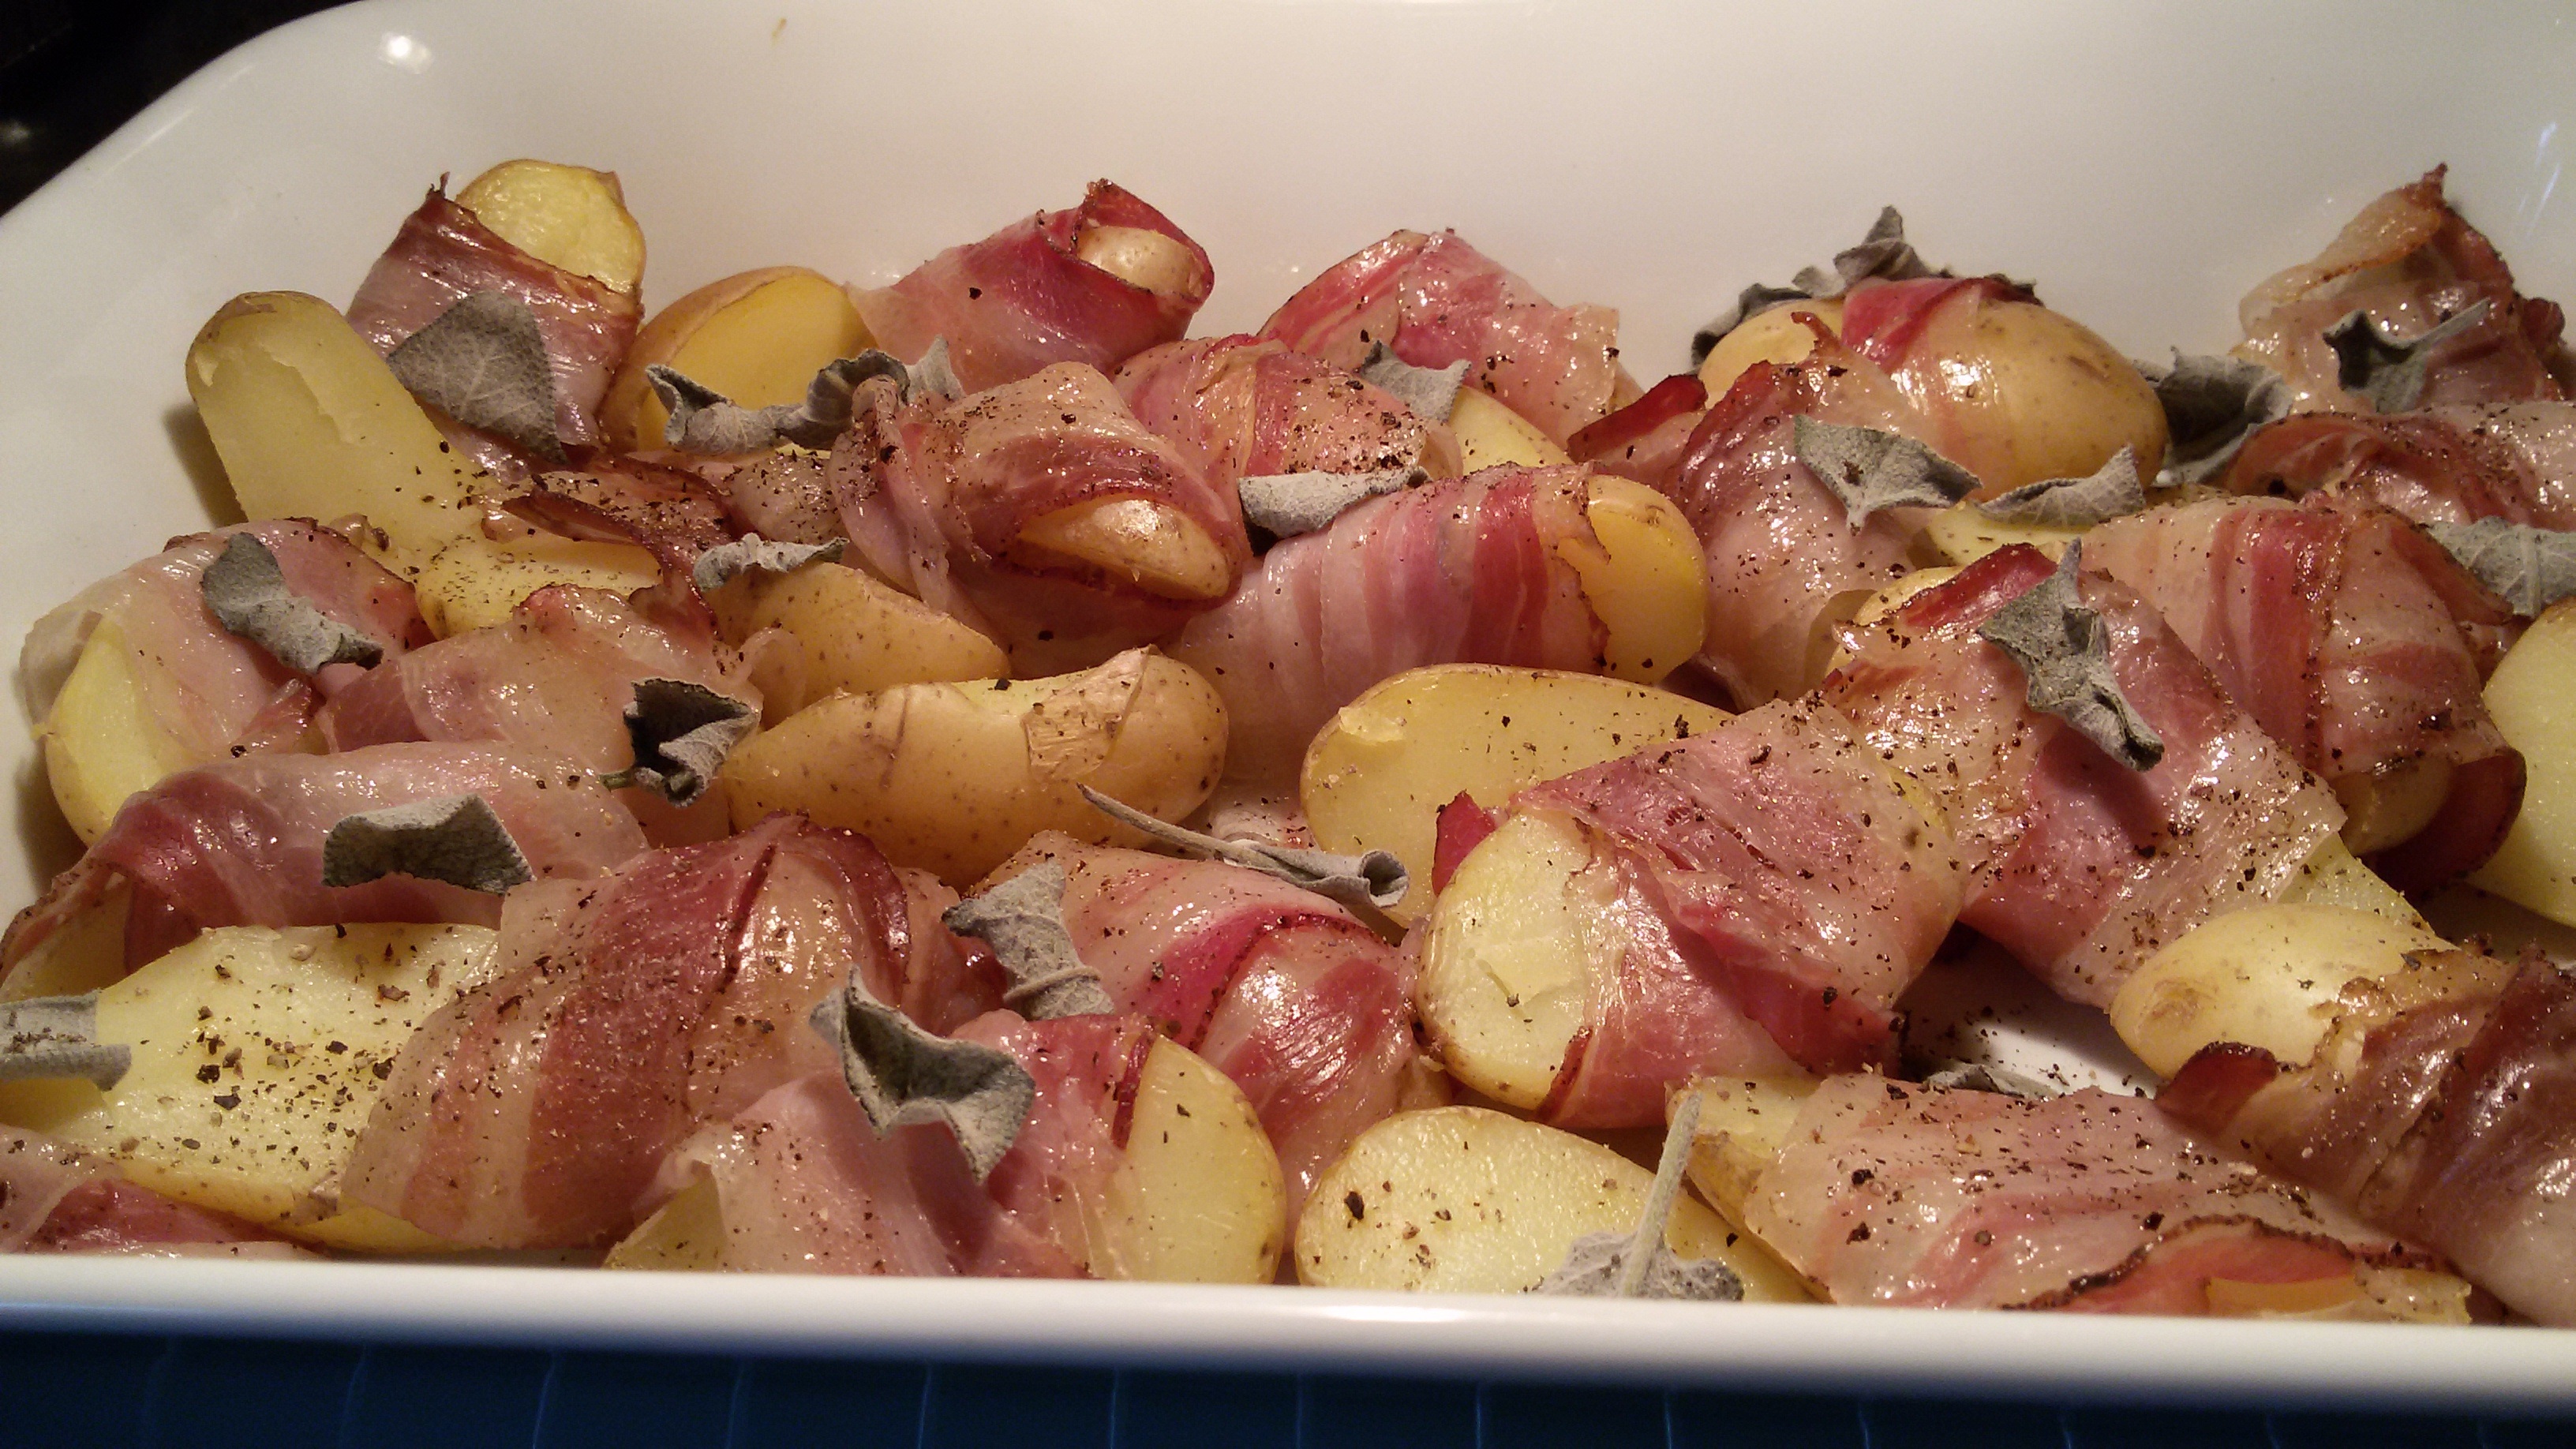
food, dish, produce, plant, vegetable, land plant, shallot, meat, root vegetable, flowering plant, cuisine, roasting, potato salad